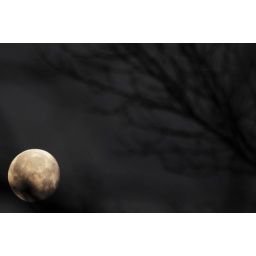
sitting in the branches of our silver maple tree